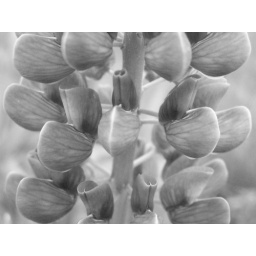
Lupin blooms en masse photographed in black and white